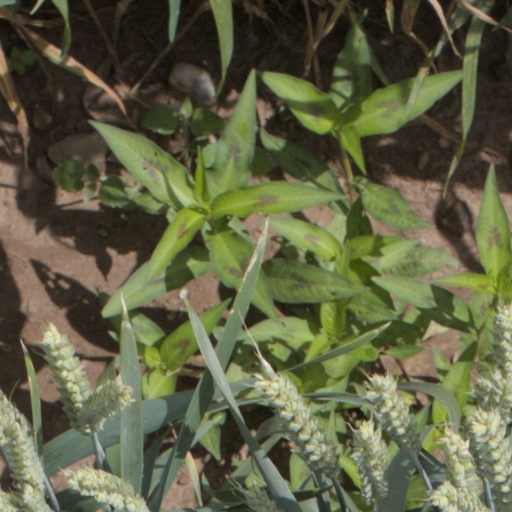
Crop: wheat